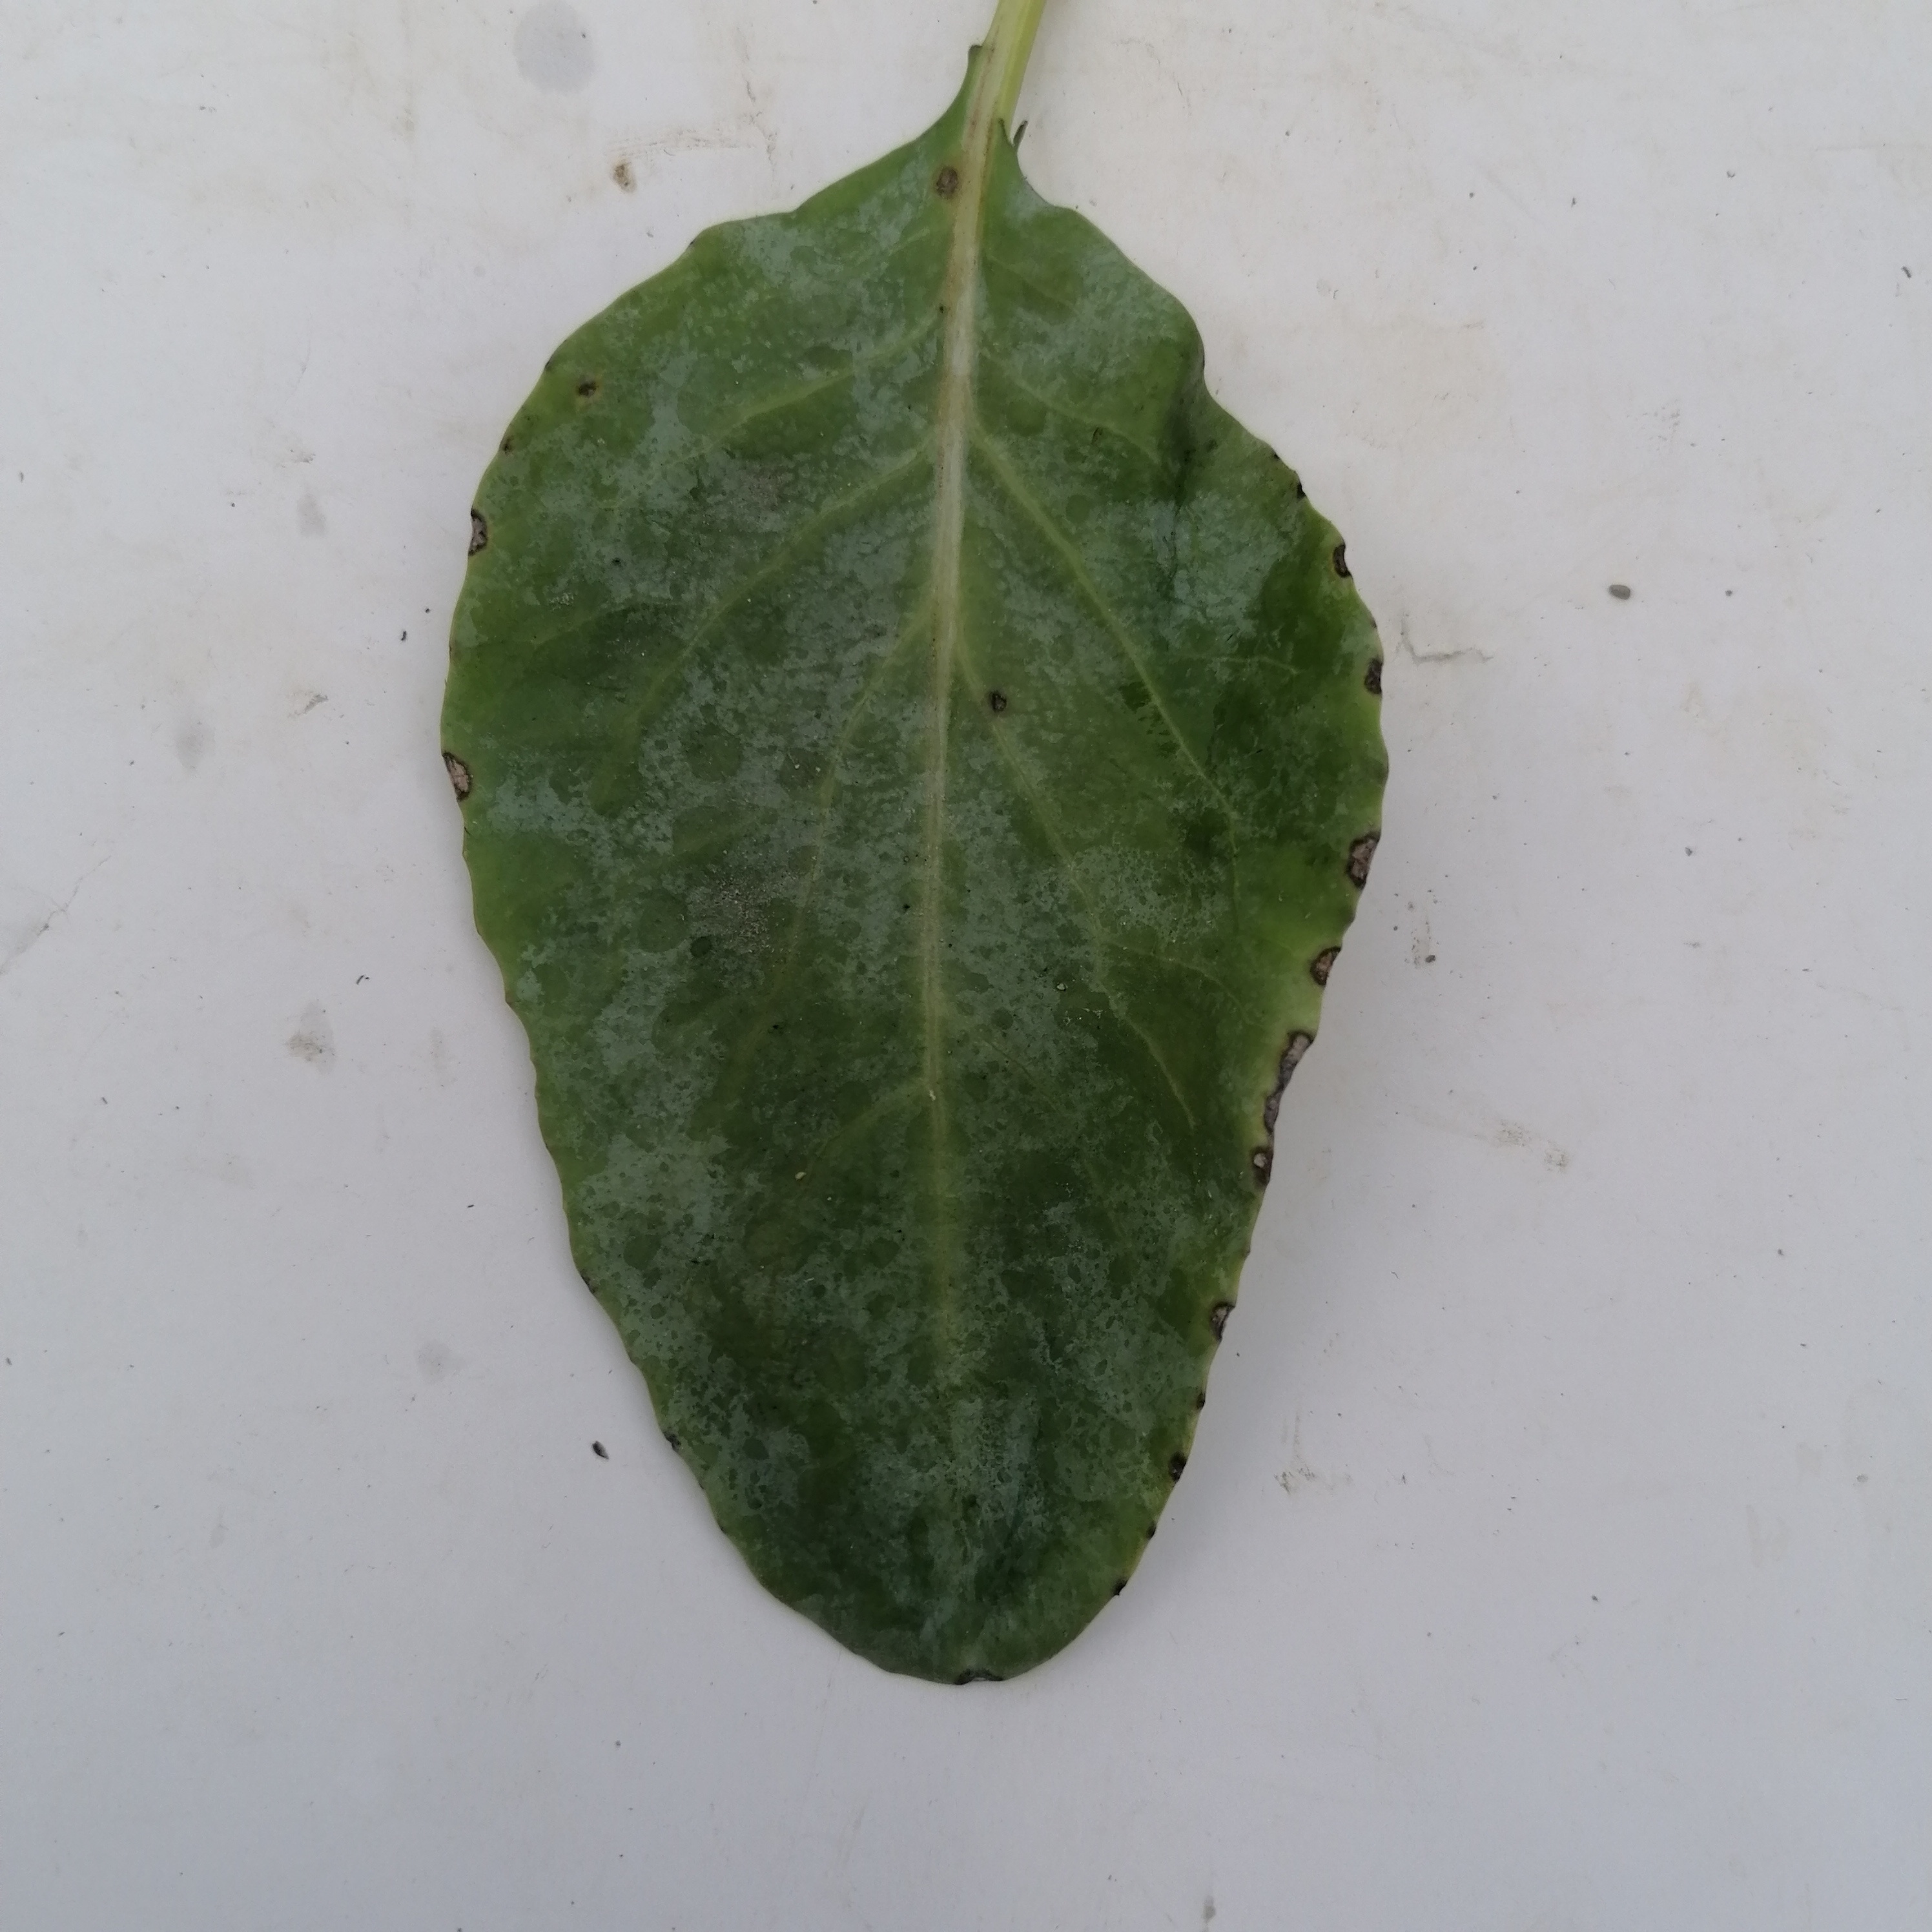
Label: Healthy